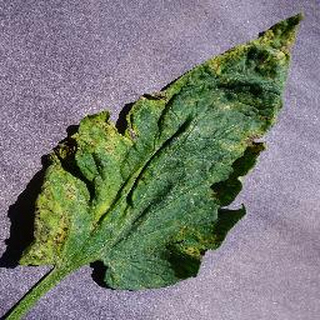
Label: tomato_septoria_leaf_spot